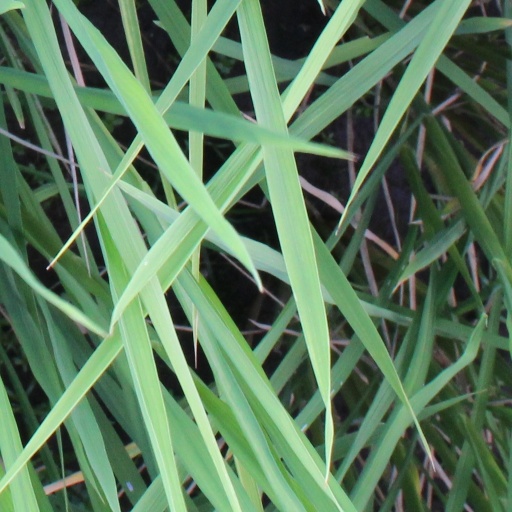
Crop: rice